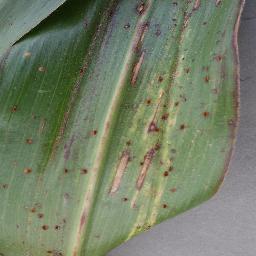
Label: Corn_(Maize)___Gray_Leaf_Spot_(Cercospora)